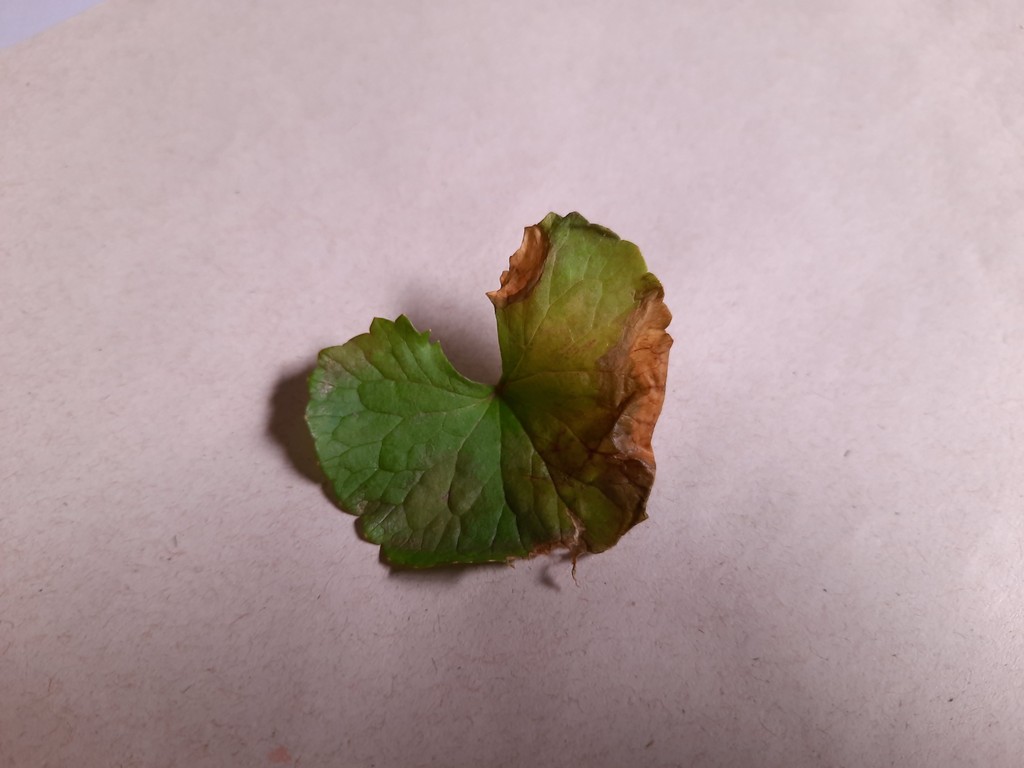
Label: Unhealthy